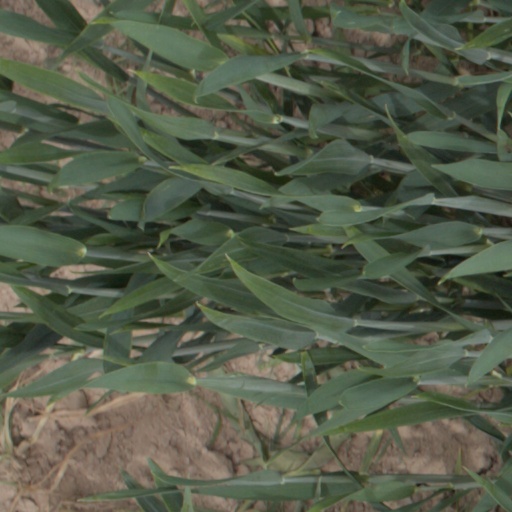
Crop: wheat